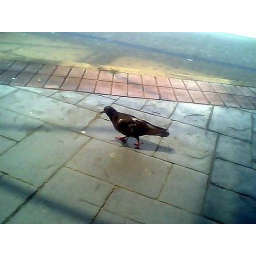
A pigeon near me at a METRO bus stop (Bellaire TC)